List of birds of North America

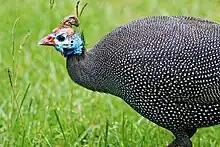
Helmeted guineafowl ("Numida meleagris")

Guineafowl are a group of African, seed-eating, ground-nesting birds that resemble partridges, but with featherless heads and spangled grey plumage.